Orvieto Cathedral

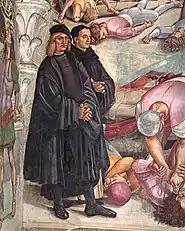
'Selfportrait of Luca Signorelli (left) with Fra Angelico.

The "Cappella del Corporale" lies on the north side of the main crossing. It was built between 1350 and 1356 to house the stained corporal of the miracle of Bolsena. It is from this chapel that the reliquary with the corporal is carried in religious processions through the town on the Feast of Corpus Christi. In this Chapel you will find relics from the eucharistic miracle in Bolsena. Some people refer to this miracle as the miracle of Bolsena, because that is where it actually happened. However the relics are kept in this cathedral in Orvieto, because this is where the Pope was at the time. Therefore people can also refer to this miracle as the miracle of Orvieto.